The Film Emotional Atyachar

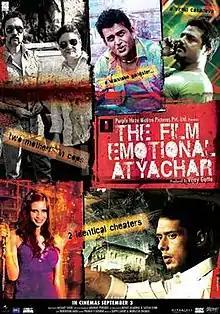
Theatrical release poster

The Film Emotional Atyachar is a 2010 Indian Hindi-language black comedy film, directed by Akshay Shere and produced by Vijay Gutte. It stars Ranvir Shorey, Mohit Ahlawat, Kalki Koechlin and Ravi Kishan in the lead roles along with Vinay Pathak, Snehal Dabi, Abhimanyu Singh, Sakshi Gulati and Shubha Khote.